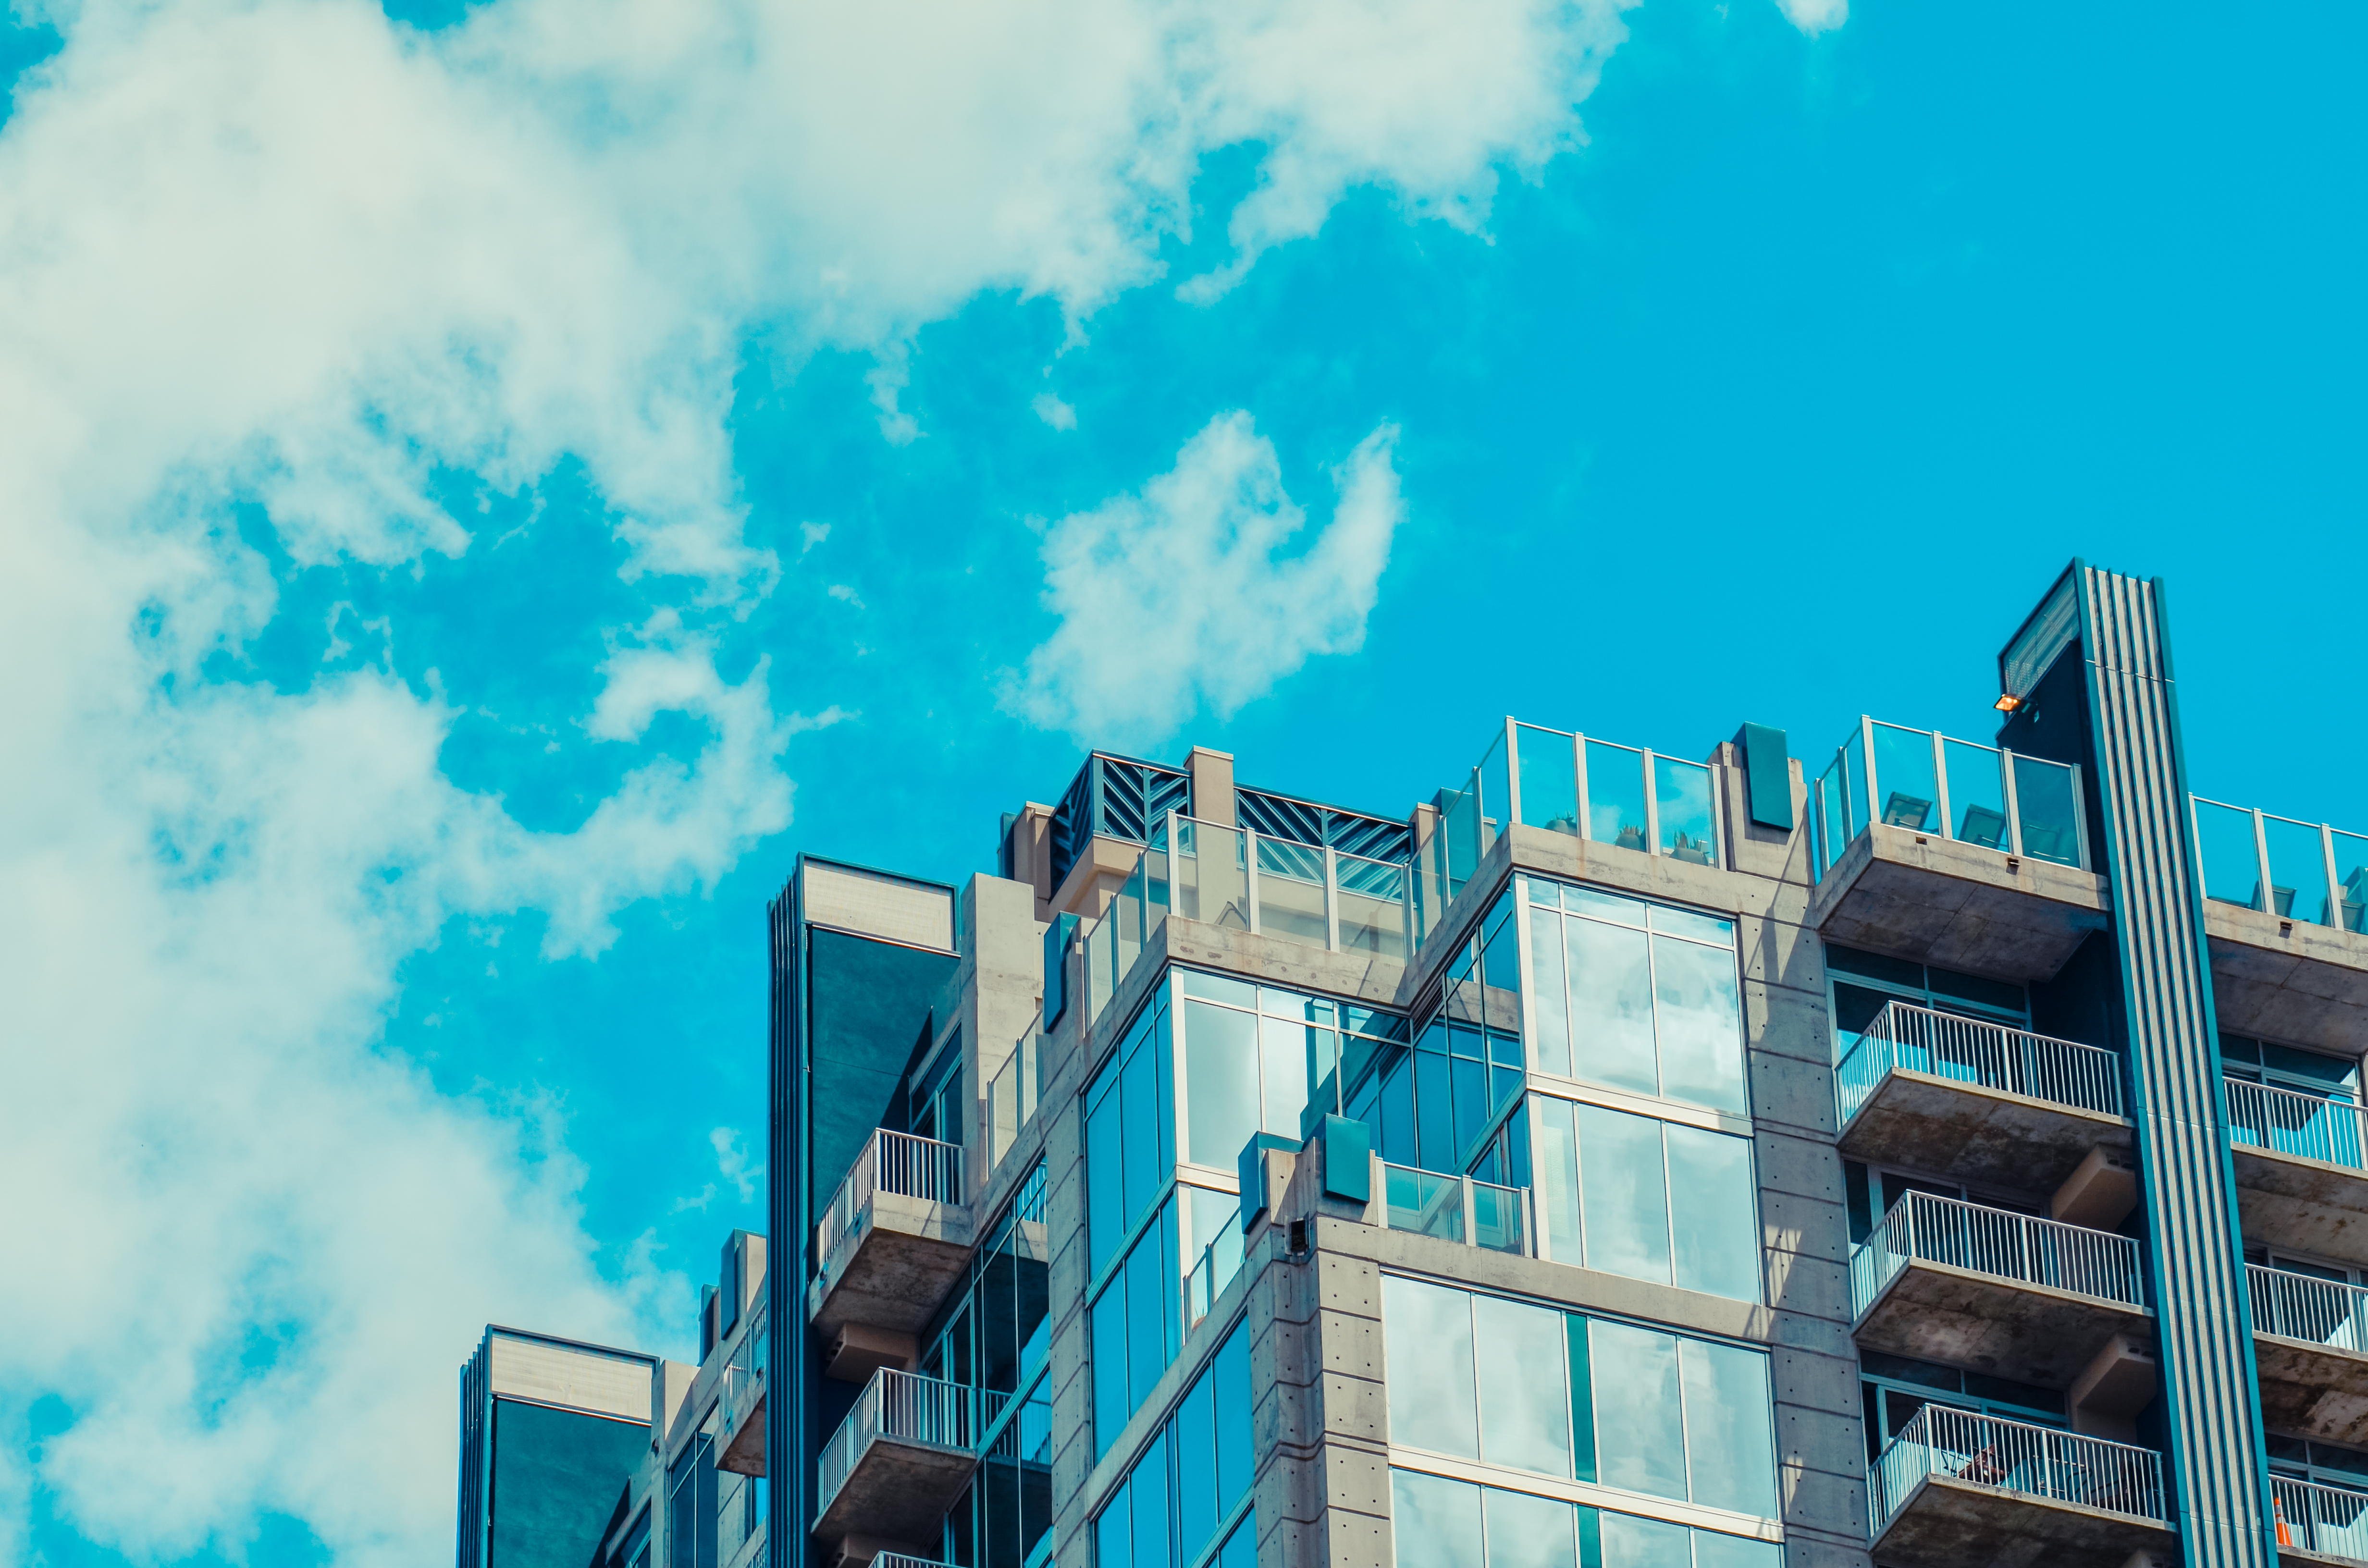
cloud, architecture, sky, skyline, window, glass, perspective, building, city, skyscraper, cityscape, color, landmark, facade, blue, tower block, high rise, urban area, multi storey, atmosphere of earth